Yokohama

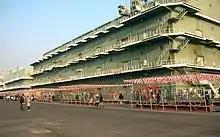
Yokohama Triennale at Yamashita Pier venue

During the American occupation, Yokohama was a major transshipment base for American supplies and personnel, especially during the Korean War. After the occupation, most local U.S. naval activity moved from Yokohama to an American base in nearby Yokosuka.